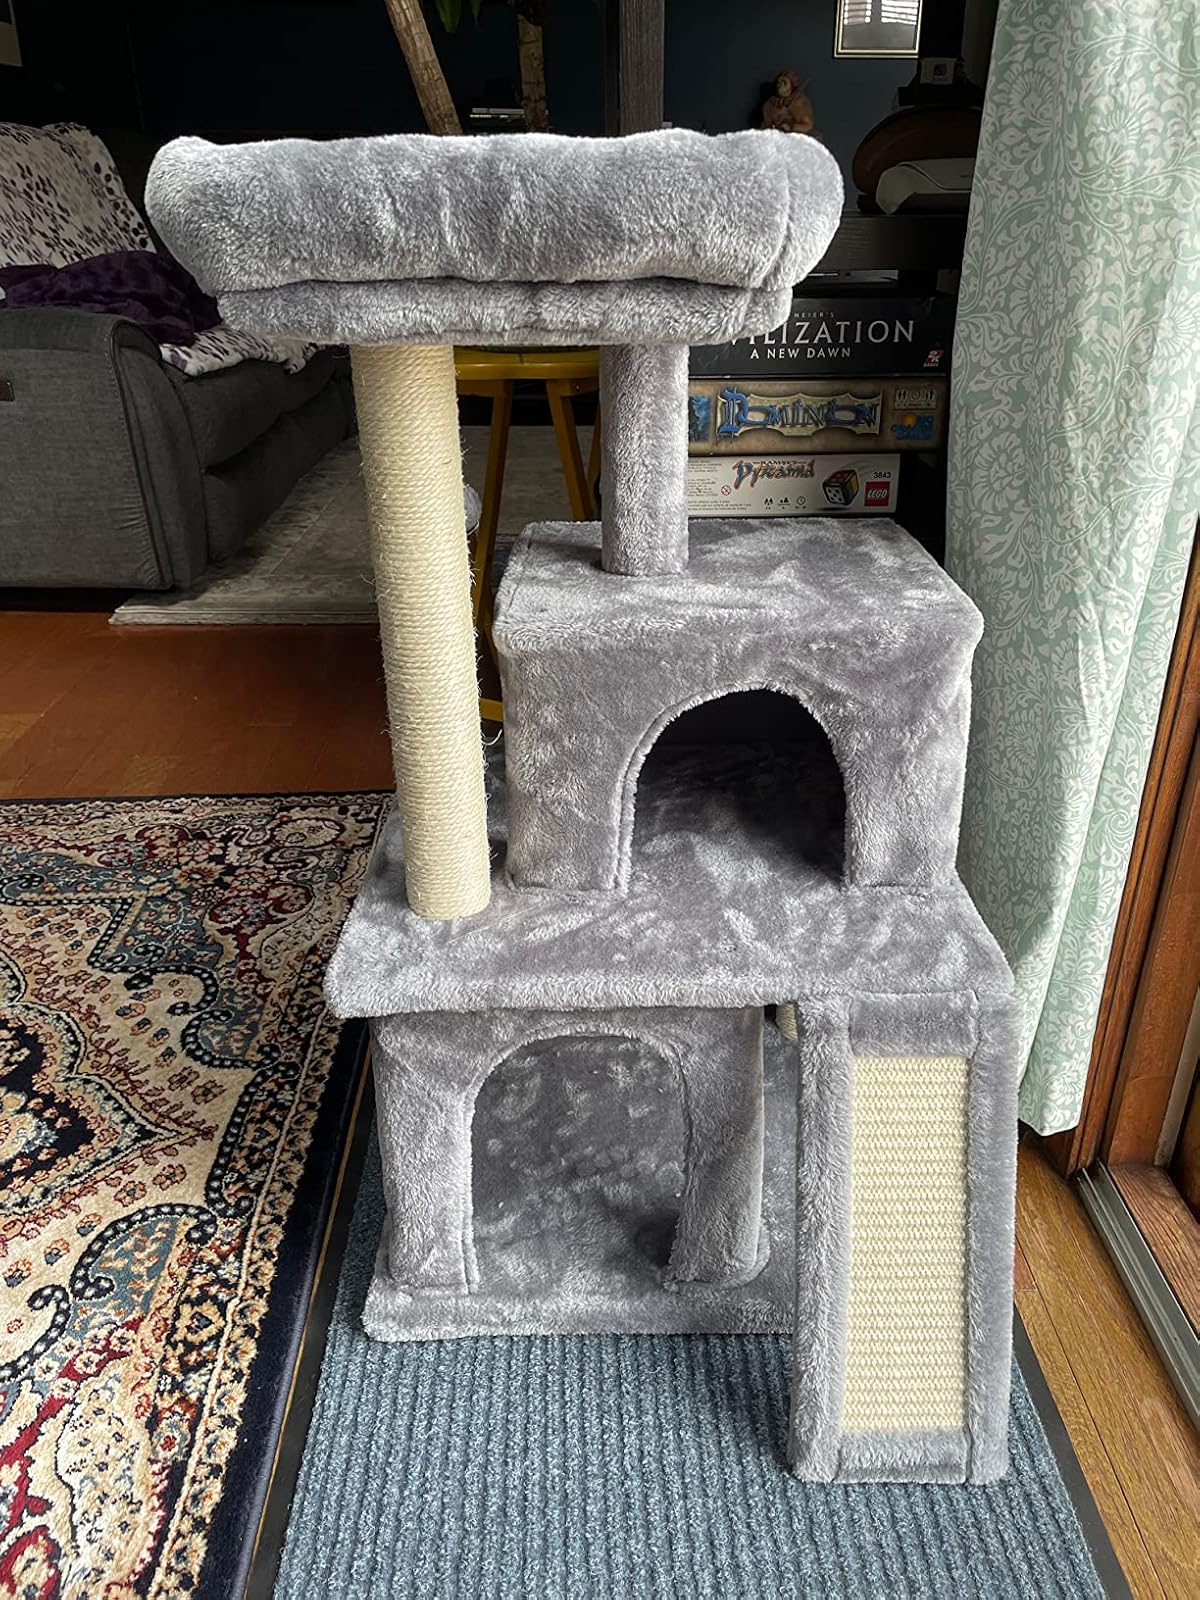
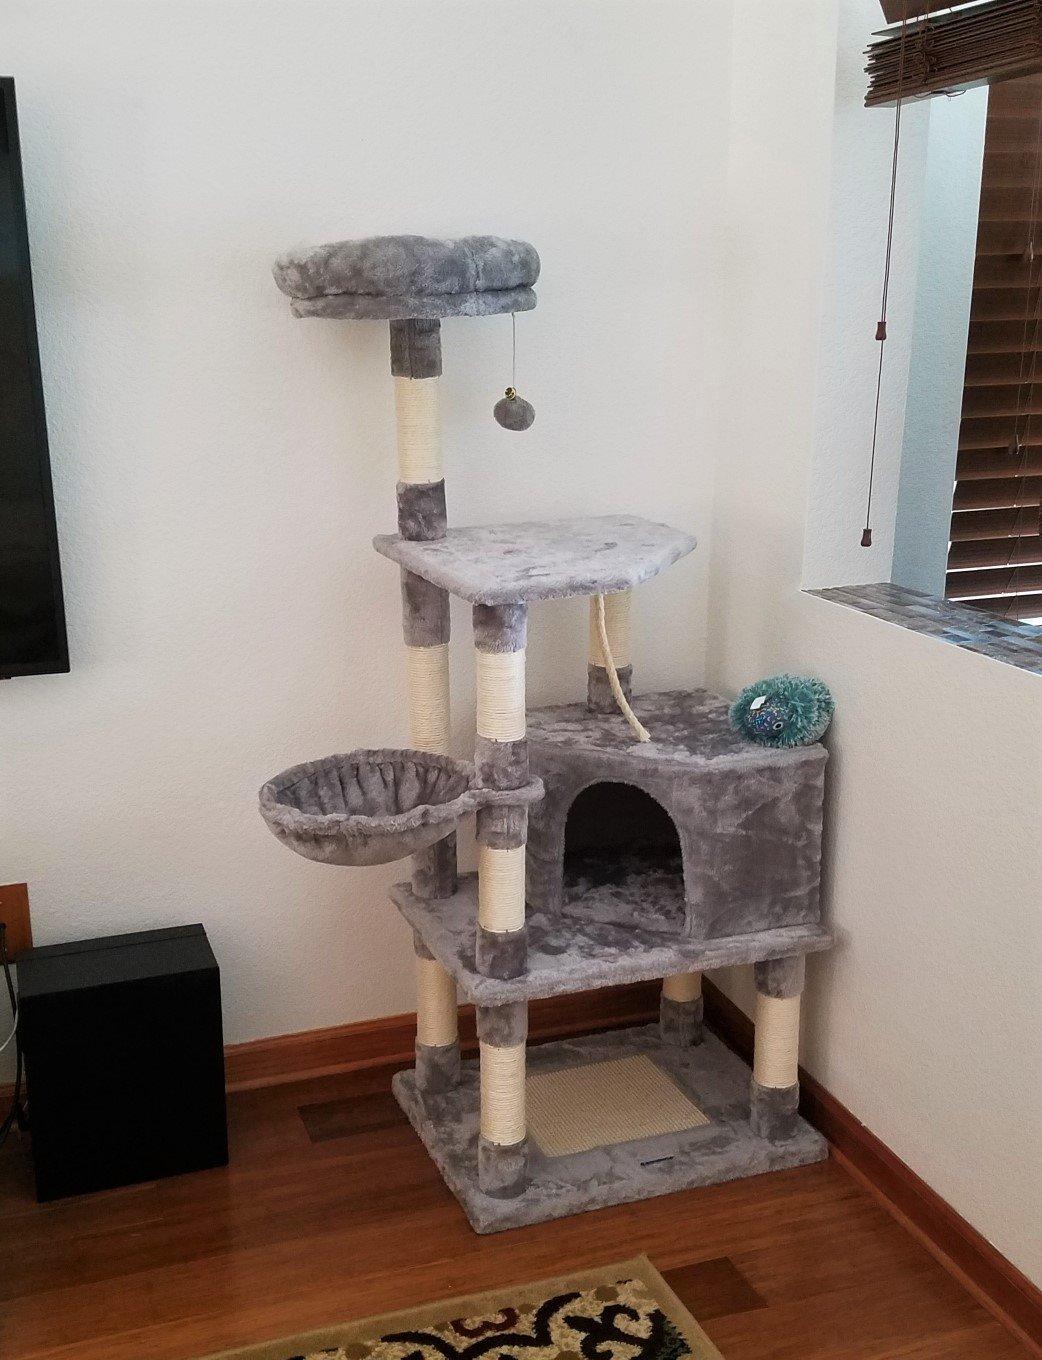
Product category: items_cat tree
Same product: no